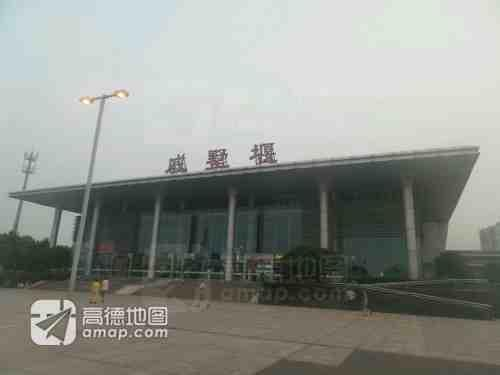
地标名称：戚墅堰站
所在城市：常州市·武进区